Men in White (1934 film)

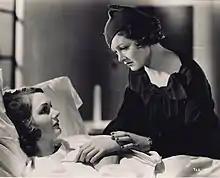
Elizabeth Allan and Myrna Loy in the film.

Although there were no overt references to abortion in the original script the Hays Office found the story to be in violation of the Production Code because they believed that there were clear indications that Barbara Denham's illness was brought about by an attempted abortion. Ultimately, MGM cut some lines to accommodate their concerns. Despite these changes there were protests against the film by moral reformers and religious groups. "Men in White" was one of the first films condemned by the newly formed Legion of Decency.